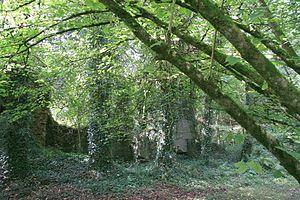
Ruines du château de Beaucours - 22480 Saint Nicolas du Pélem
Bothoa est une ancienne paroisse très vaste, issue de la paroisse primitive de Pligeaux, de l'évêché de Cornouaille qui n'est plus désormais qu'un simple village de la commune de Saint-Nicolas-du-Pélem
Saint-Nicolas-du-Pélem est une commune française et un chef-lieu de canton du département des Côtes-d'Armor, en région Bretagne.